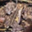
Label: frog